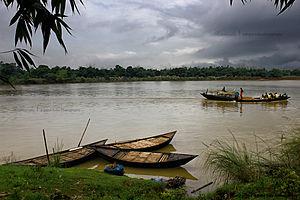
L'Ajay est un cours d'eau de 288 km de long qui coule dans les États du Bihar, du Jharkhand et du Bengale-Occidental en Inde. Il est un affluent du Gange.